Daku Aur Mahatma

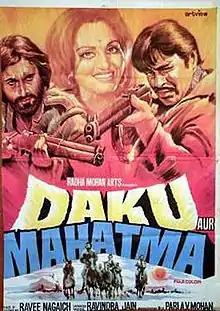

Daku Aur Mahatma is a 1977 Bollywood action film directed by Ravigant Nagaich. The film was released under the banner of Radha Mohan Arts.